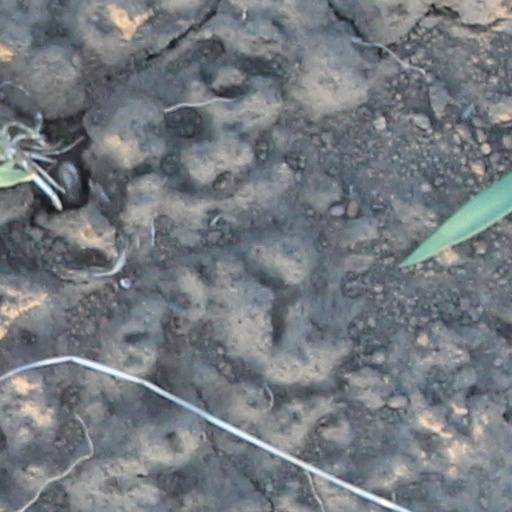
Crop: wheat